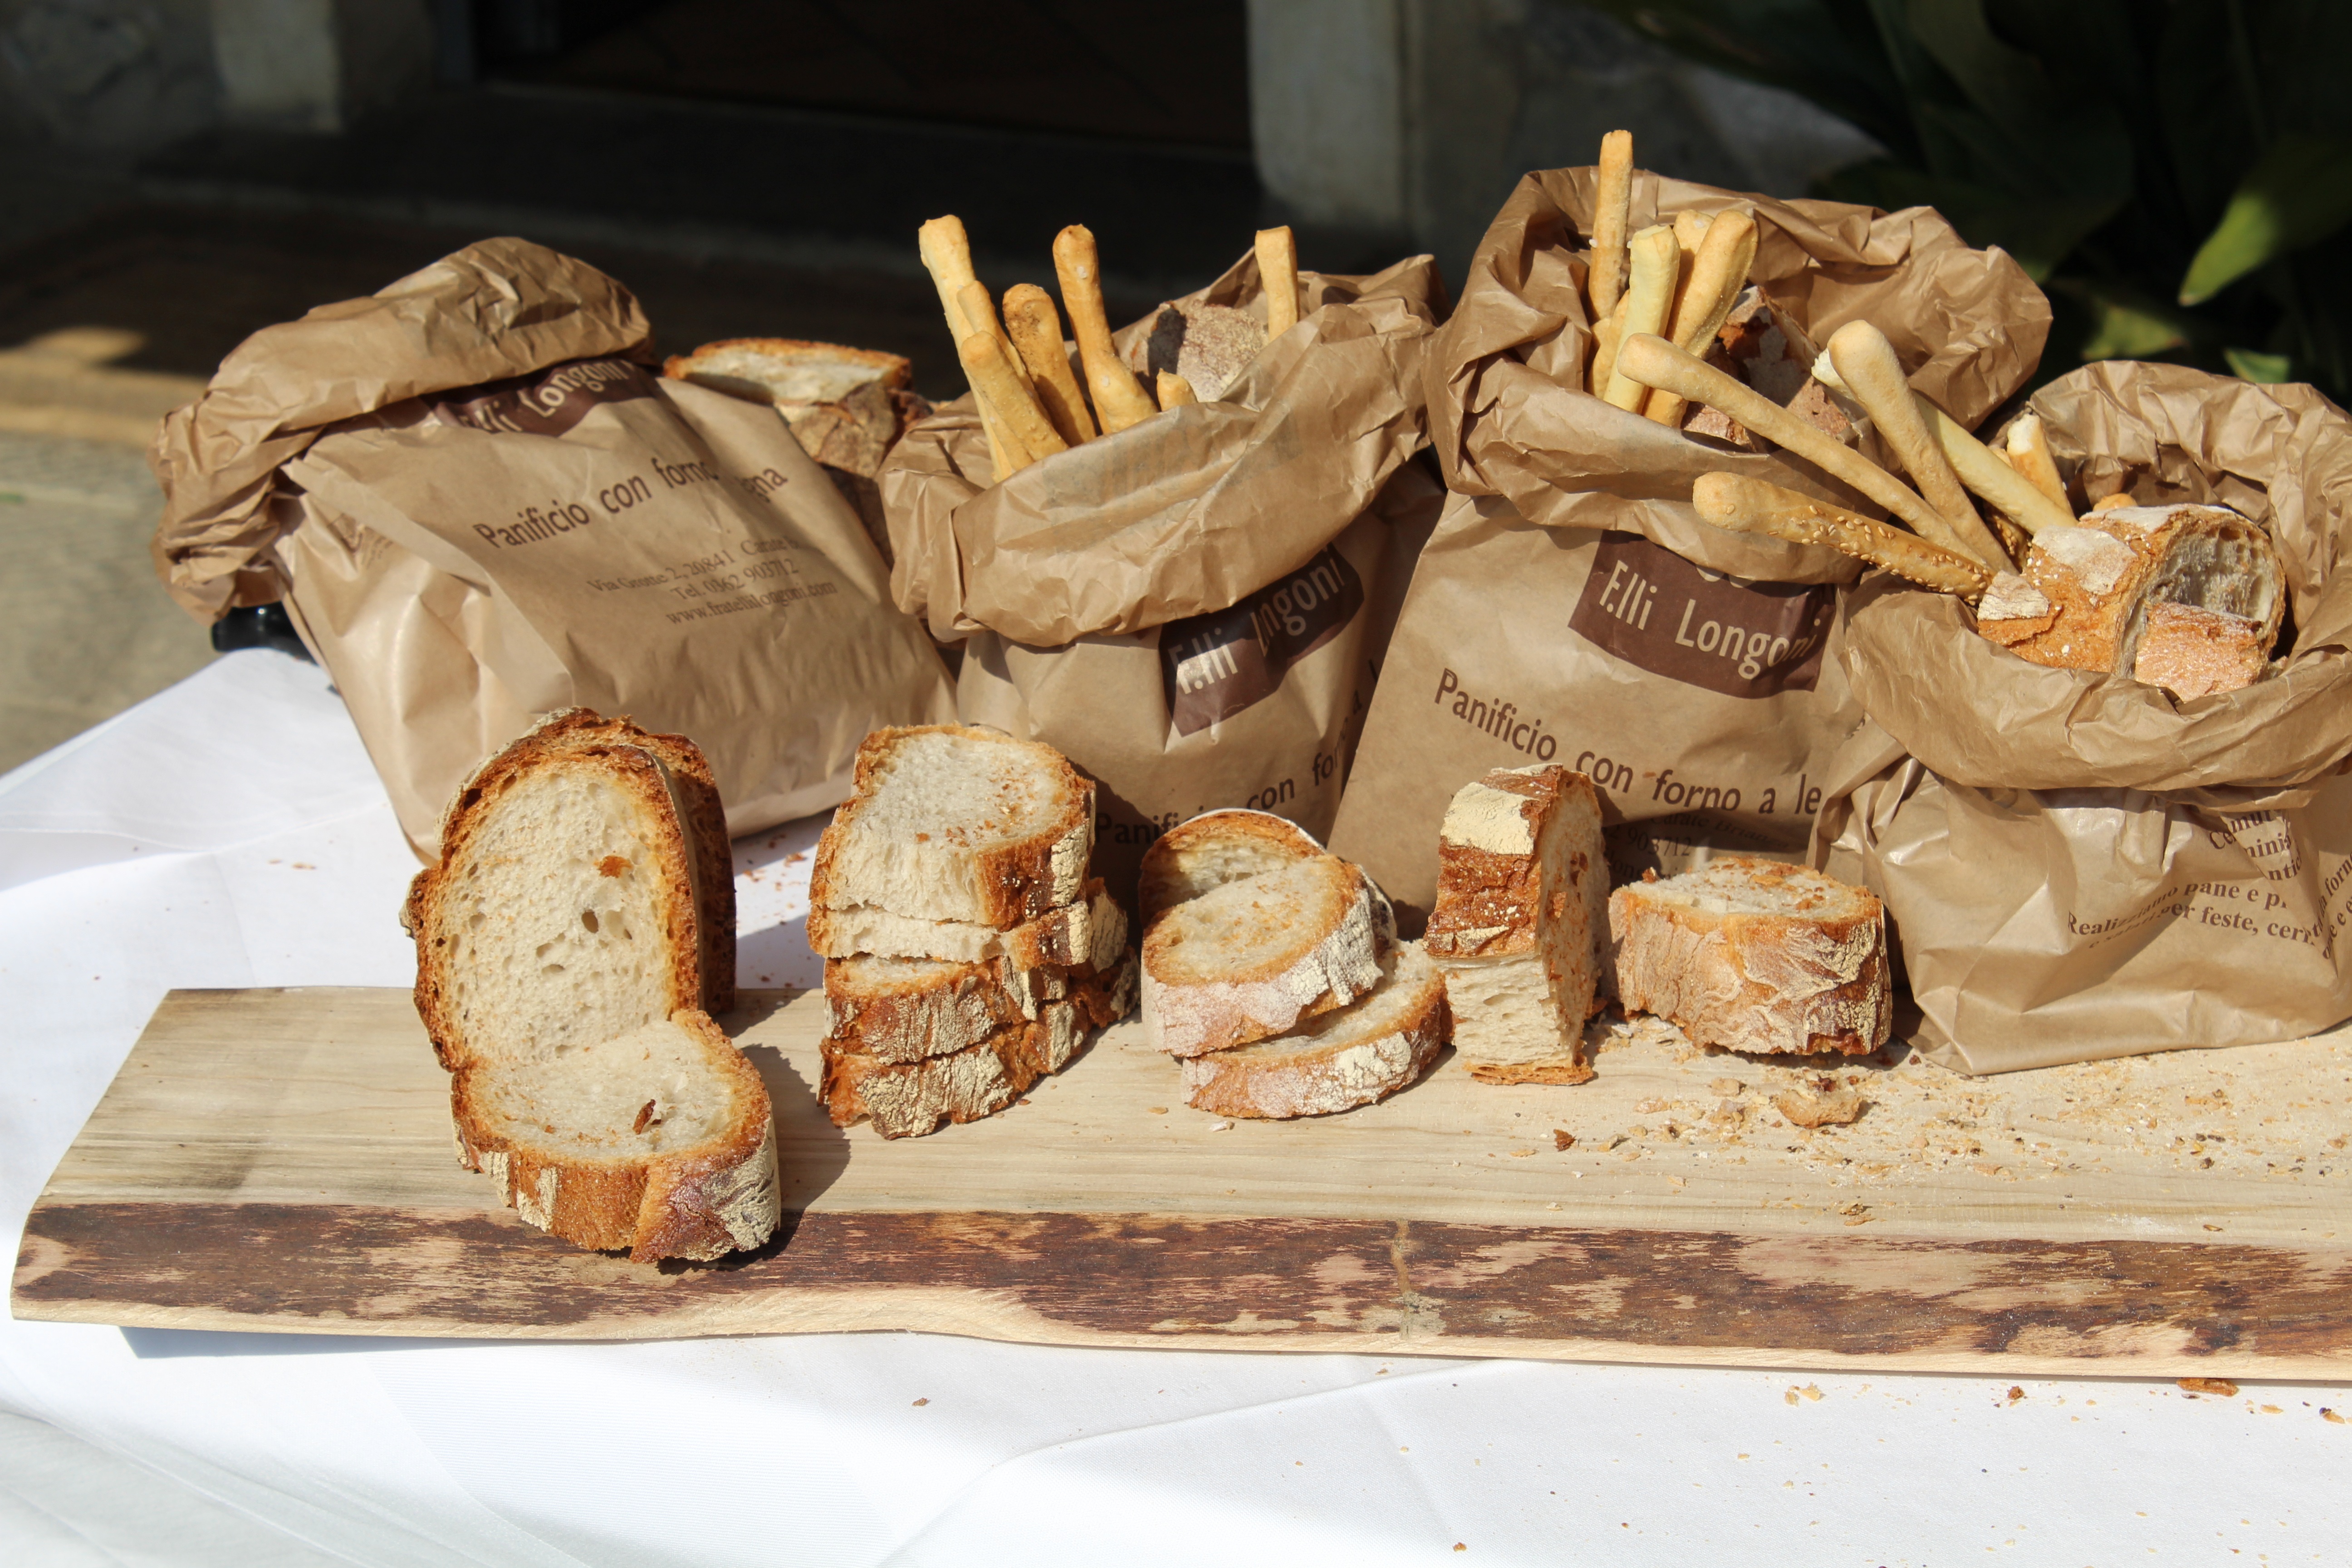
wood, wheat, meal, food, produce, kitchen, mushroom, bread, bakery, foods, carving, flour, flavor, edible mushroom, shiitake, breadsticks